1955 Chicago Cubs season

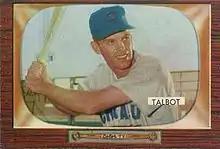

The 1955 Chicago Cubs season was the 84th season of the Chicago Cubs franchise, the 80th in the National League and the 40th at Wrigley Field. The Cubs finished sixth in the National League with a record of 72–81.